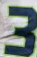
Number: 3